Vertical and horizontal

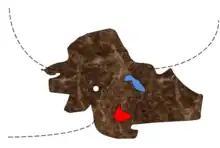
Field lines for a non-homogeneous knobbly planet in motion may be curved. The white, red and blue bits illustrate the planet's heterogeneity.

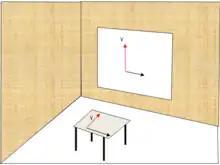
The y-axis on the wall is vertical, but the one on the table is horizontal.

In general or in practice, something that is horizontal can be drawn from left to right (or right to left), such as the x-axis in the Cartesian coordinate system.